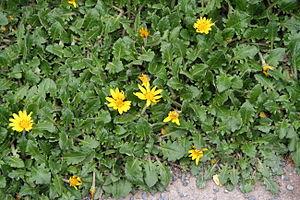
Haplocarpha est un genre végétal de la famille des Asteraceae.